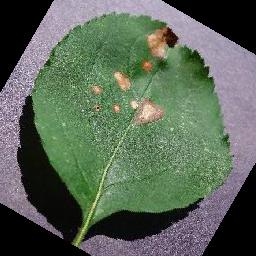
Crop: apple
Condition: black_rot